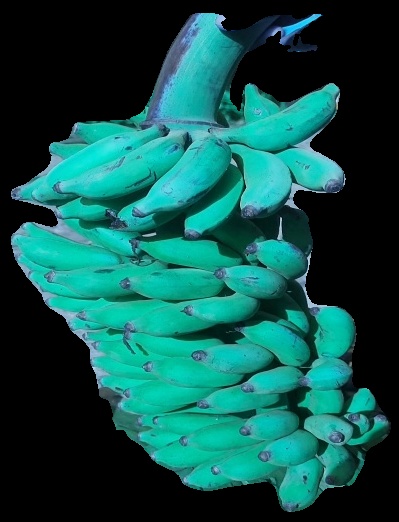
Variety: elakki-bale
Grade: grade3